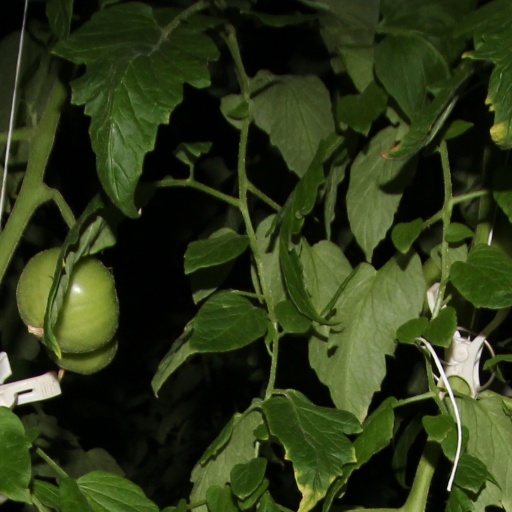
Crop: tomato